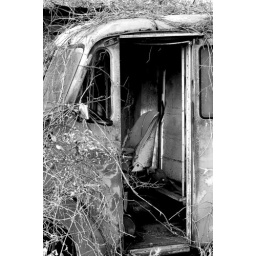
an old overgrown delivery truck that I found on the side of the road on a little back road in south Georgia